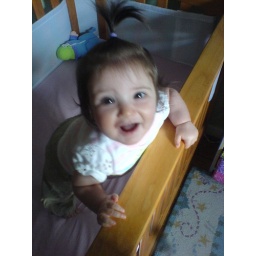
I'm a big girl standing in my crib!